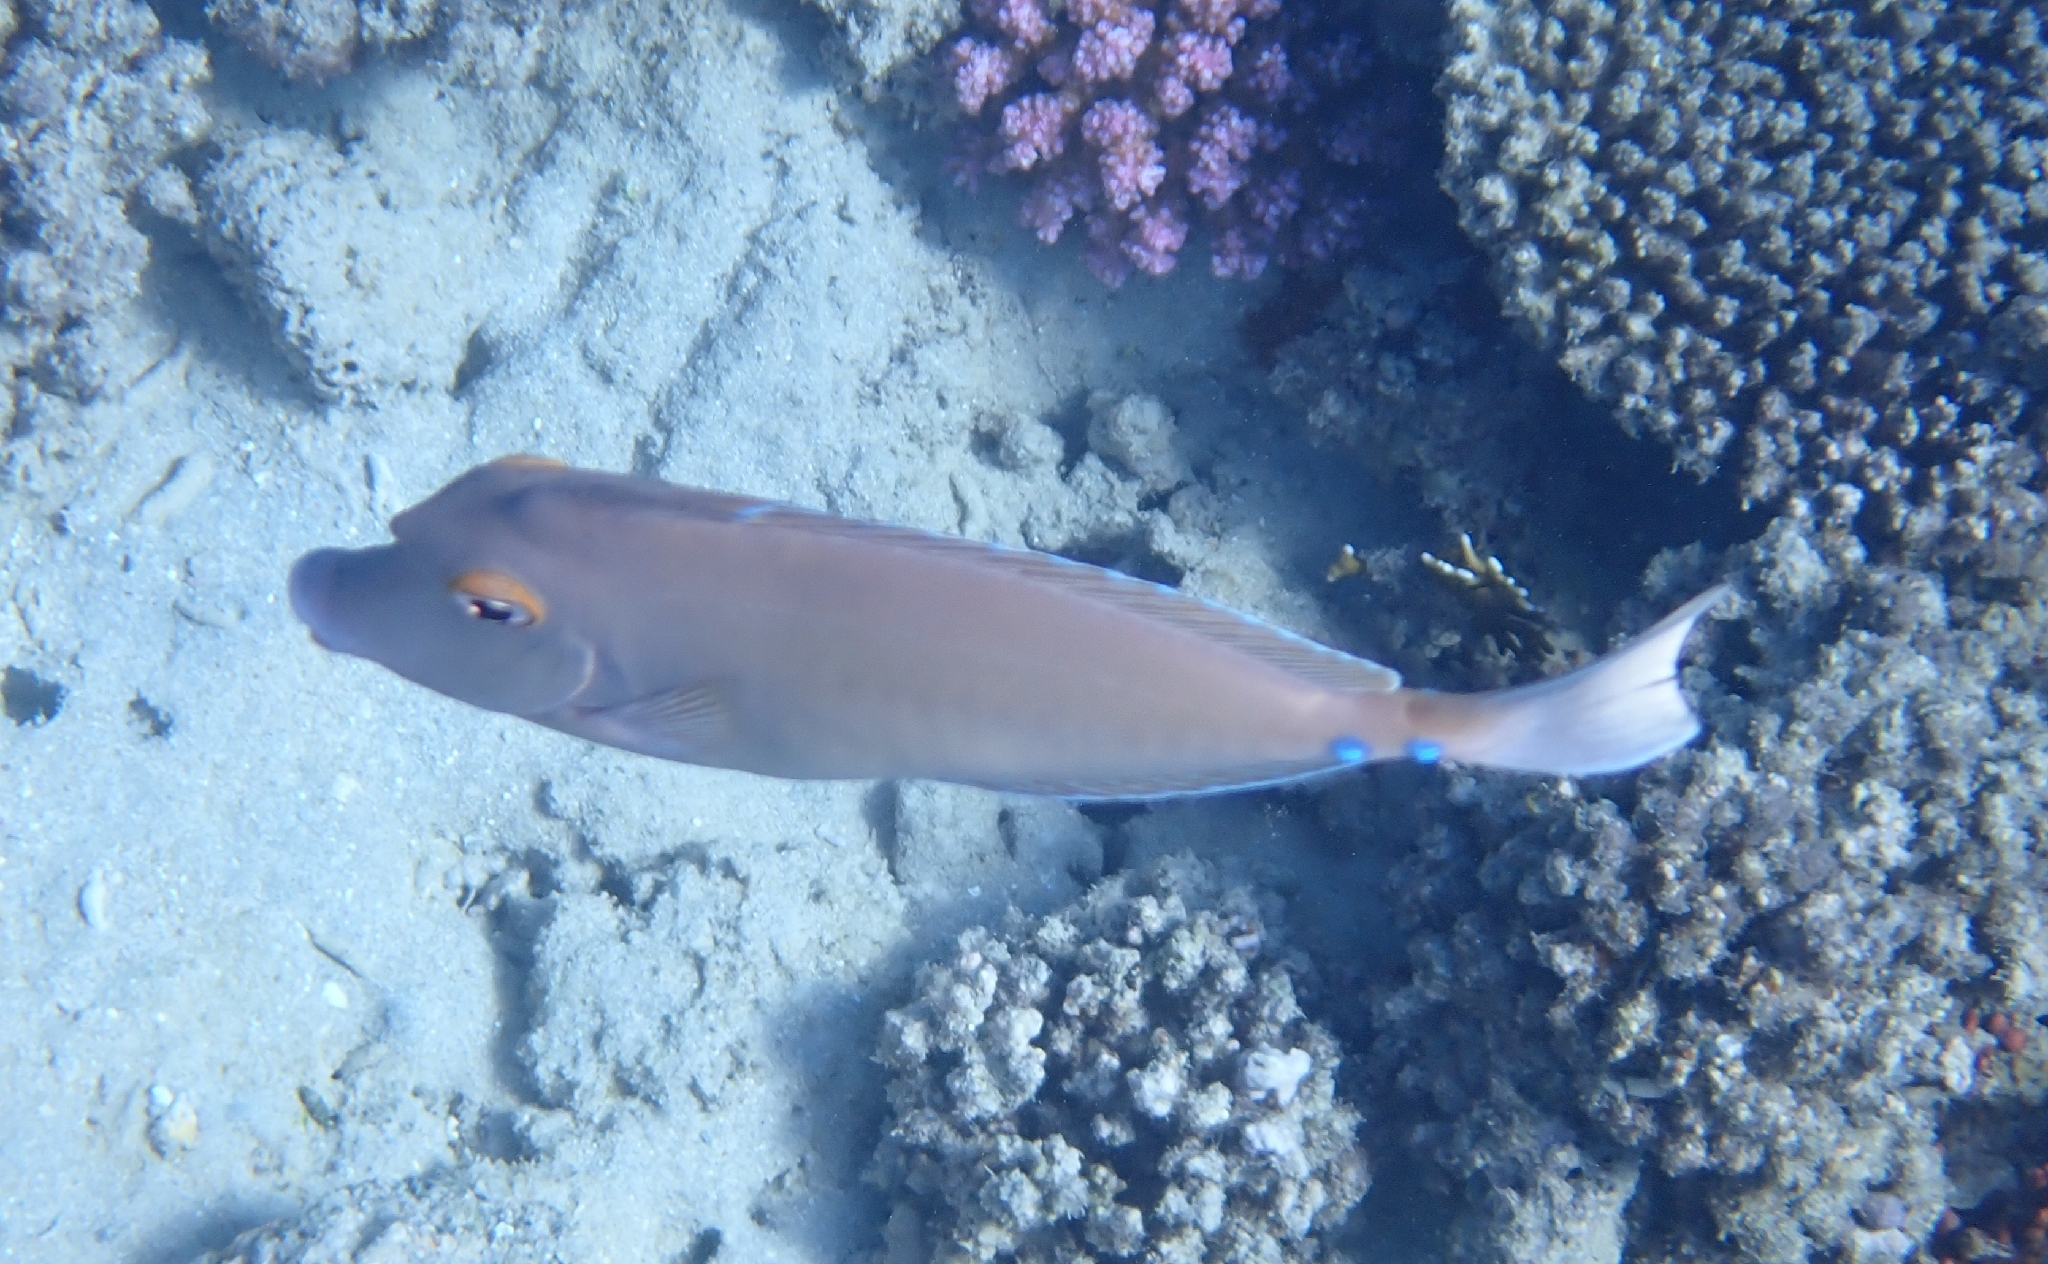
Naso unicornis (Bluespine Unicornfish)